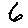
Label: 6